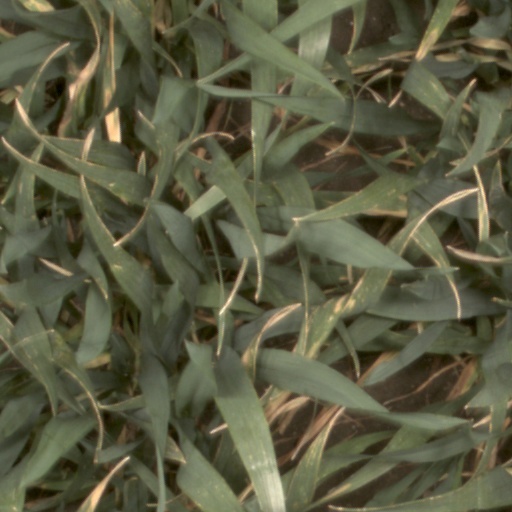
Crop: wheat